Elizabeth FitzGerald, Countess of Lincoln

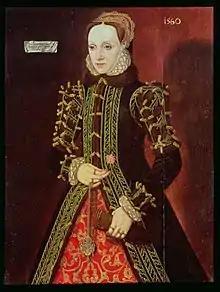
Portrait of Lady Elizabeth FitzGerald painted by Steven van der Meulen in 1560

Elizabeth FitzGerald, Countess of Lincoln (1527 – March 1590), also known as "The Fair Geraldine", was an Irish noblewoman and a member of the celebrated FitzGerald dynasty. She became the second wife of Sir Anthony Browne and later the third wife of English admiral Edward Clinton, 1st Earl of Lincoln. She was the inspiration for "The Geraldine", a sonnet written by Henry Howard, Earl of Surrey.